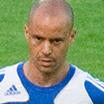
Age: 33